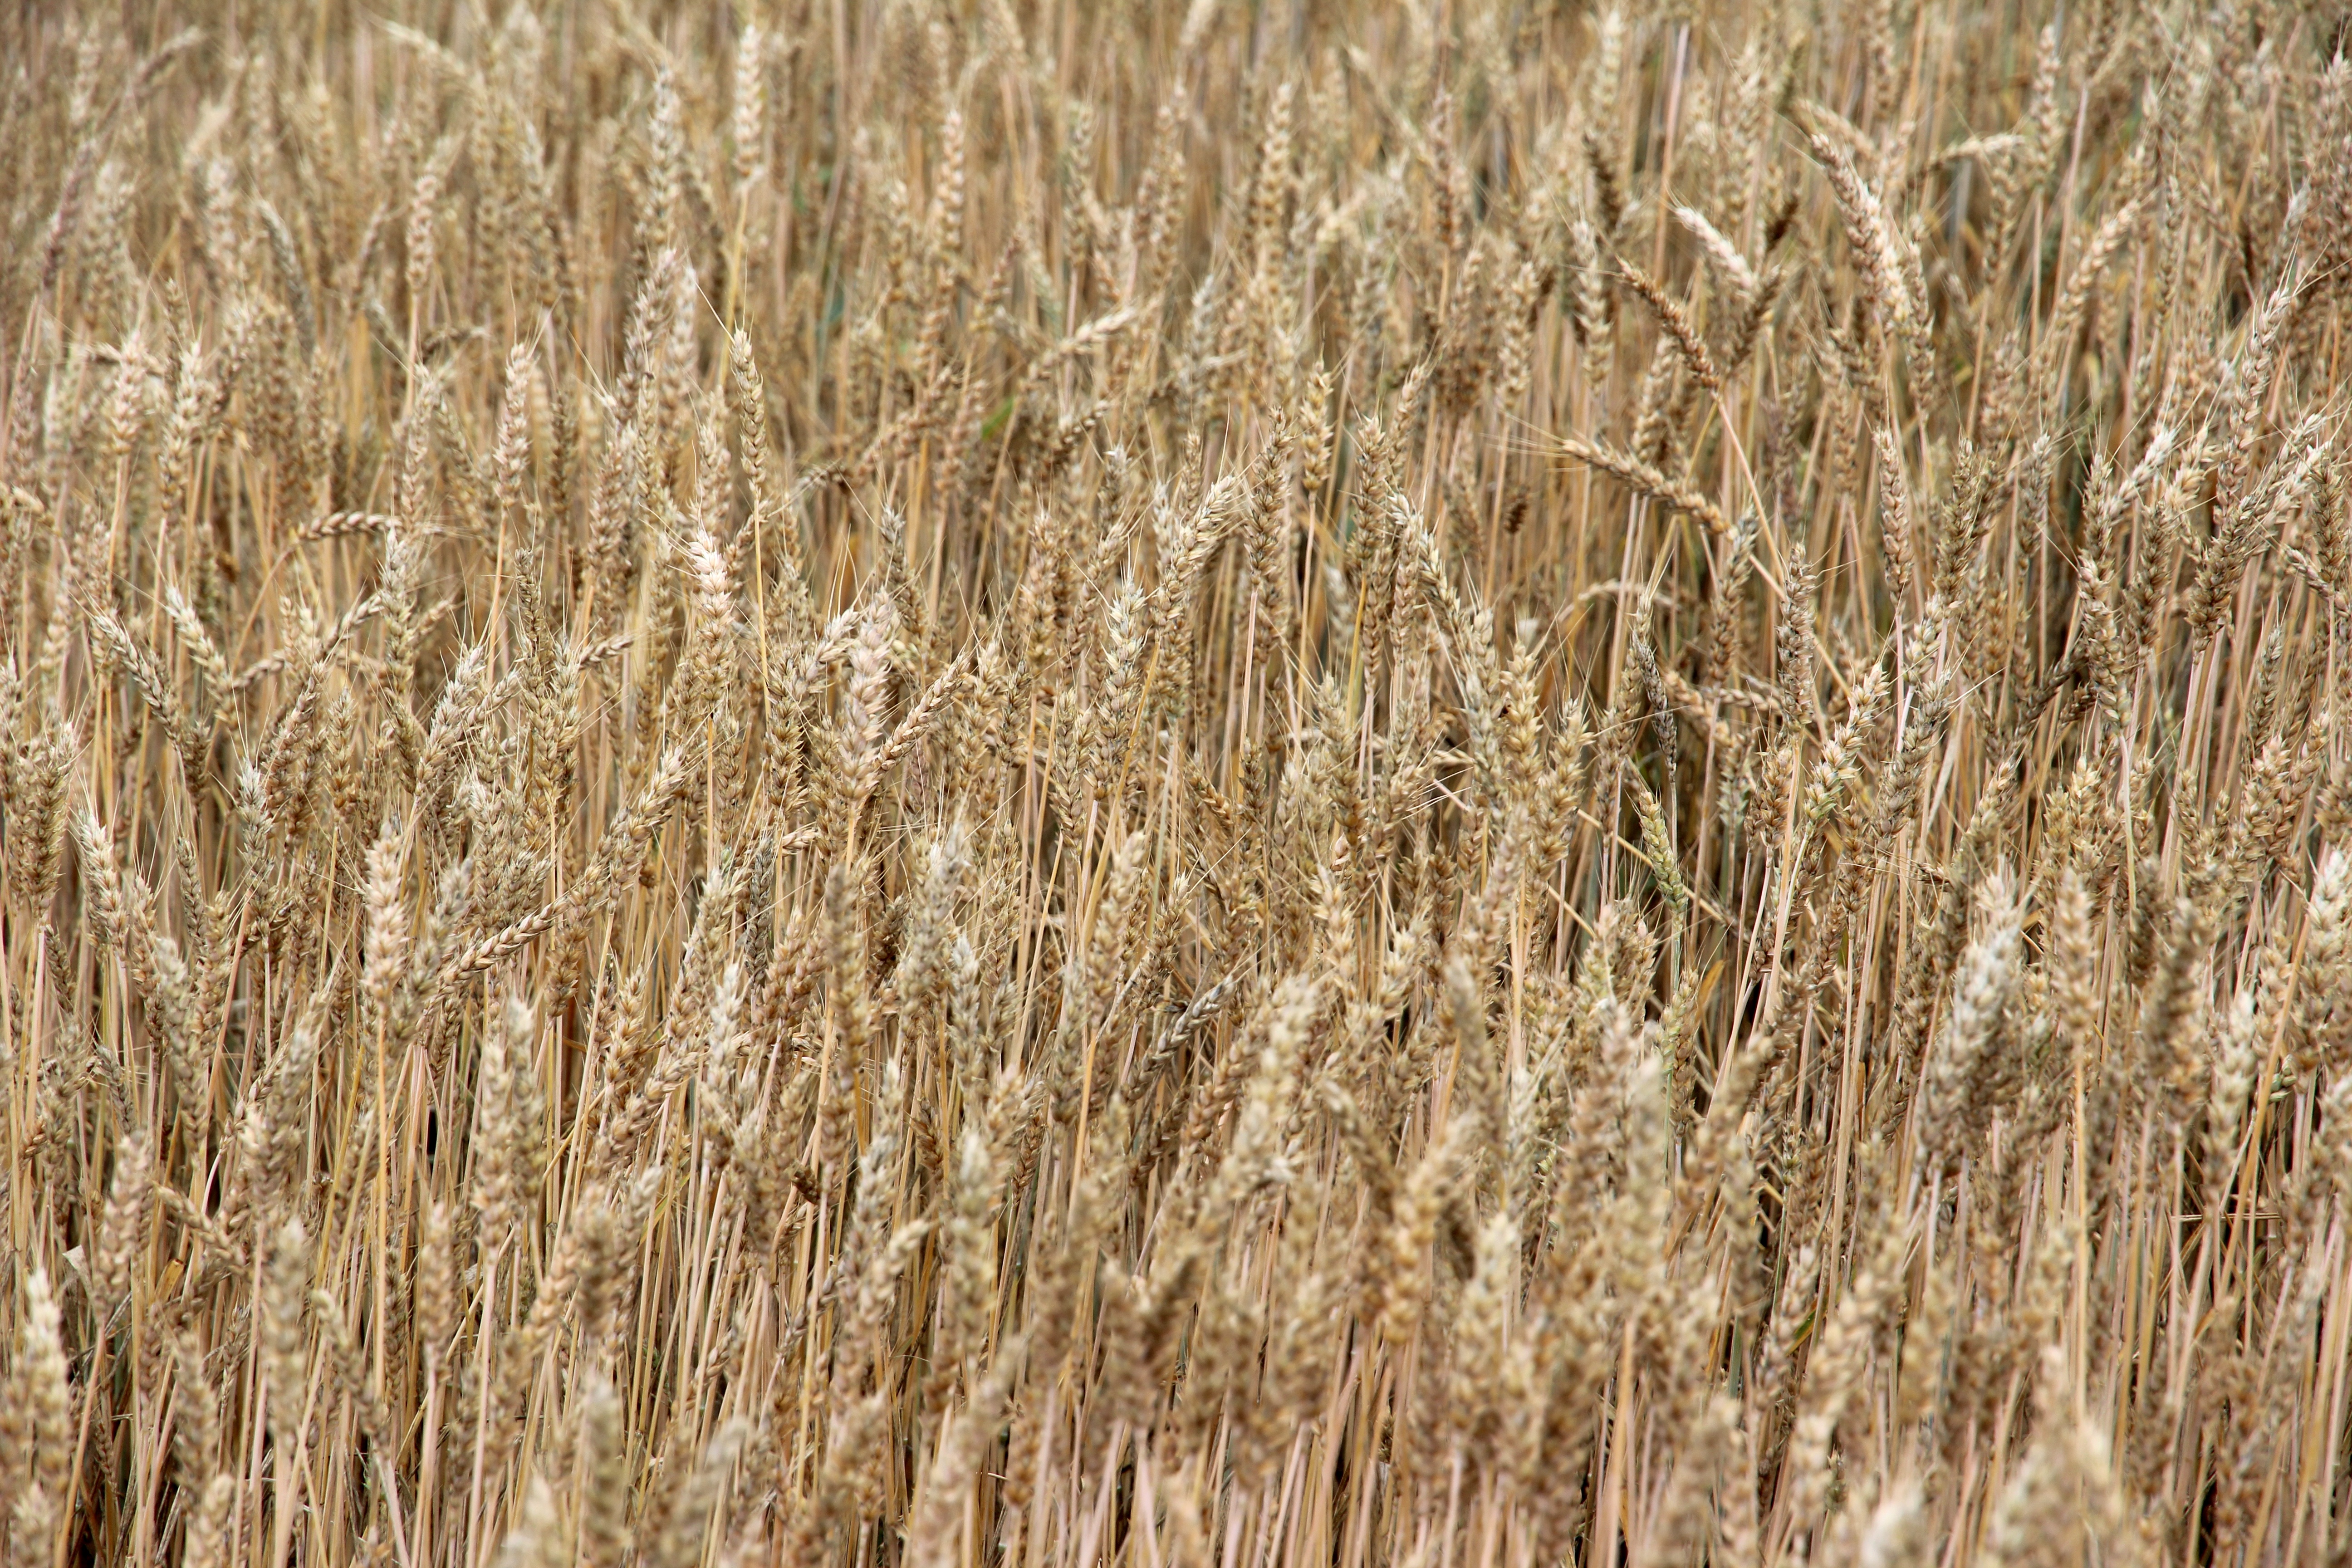
grass, plant, field, barley, wheat, prairie, food, crop, soil, agriculture, spike, cereal, wheat field, straw, rye, cornfield, cereals, flowering plant, commodity, emmer, triticale, grass family, plant stem, land plant, phragmites, food grain, einkorn wheat